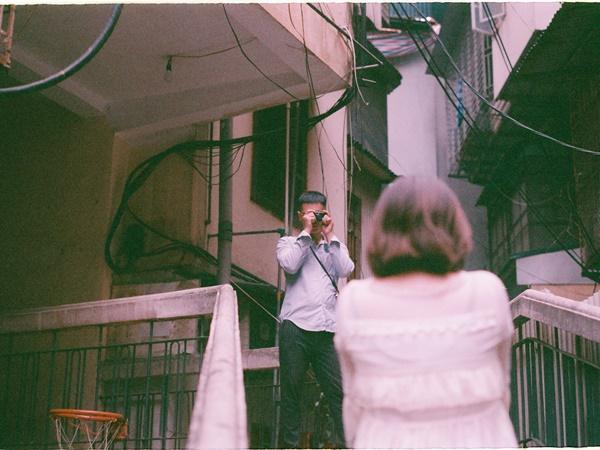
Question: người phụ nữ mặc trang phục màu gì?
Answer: người phụ nữ mặc trang phục màu trắng